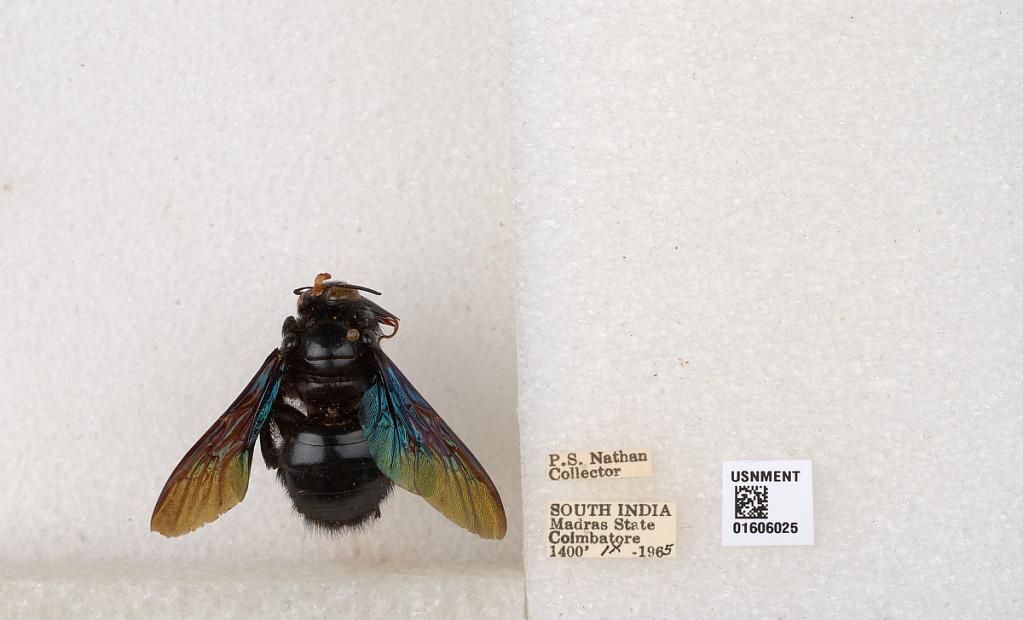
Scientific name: Xylocopa (Biluna) auripennis auripennis Lepeletier
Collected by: P. Nathan
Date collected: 1965-9-1
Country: India
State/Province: Tamil Nadu
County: Coimbatore
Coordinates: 10.9955, 76.9034